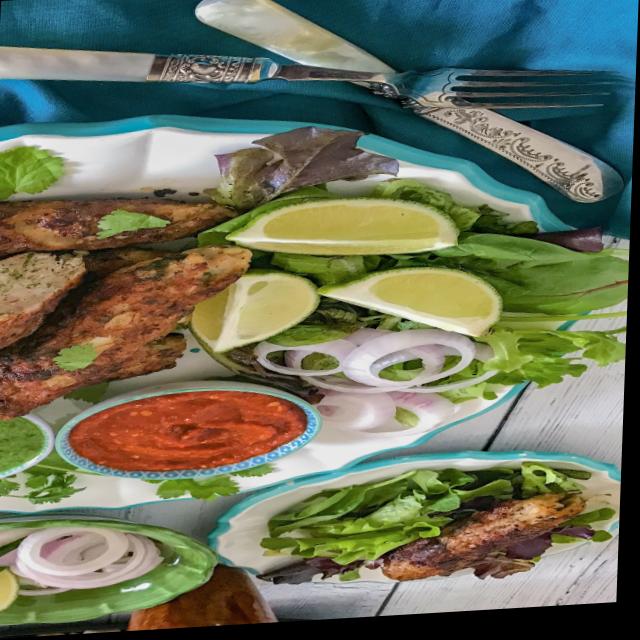
Dish: kebab